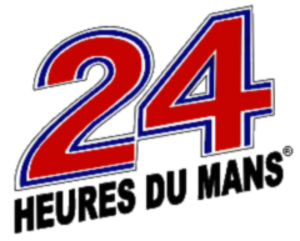
Logo des fr:24 Heures du Mans Русский: Логотип гонки 24 часа Ле-Мана
24 Heures du Mans est un jeu vidéo tiré de l'événement éponyme. En version originale, le jeu se nomme Test Drive: Le Mans. Ce jeu fait partie de la saga Test Drive même si le nom a été tronqué pour la version française. Le jeu propose, malgré son titre, des courses différentes.
Les 24 Heures du Mans sont une compétition automobile d'une durée de 24 heures, se déroulant en juin sur un circuit routier, au sud de la ville du Mans, dans le département de la Sarthe en France. Cette épreuve, existant depuis 1923, est l'une des trois courses les plus prestigieuses au monde avec le Grand Prix de Monaco et les 500 miles d'Indianapolis.
Les 24 Heures du Mans sont une course automobile organisée annuellement depuis 1923.